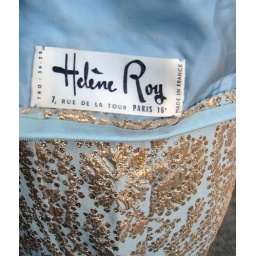
metallic gold and powder blue vintage wiggle dress made in paris france.